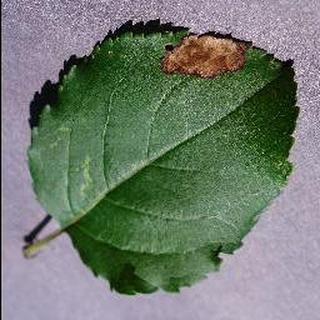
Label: apple_black_rot